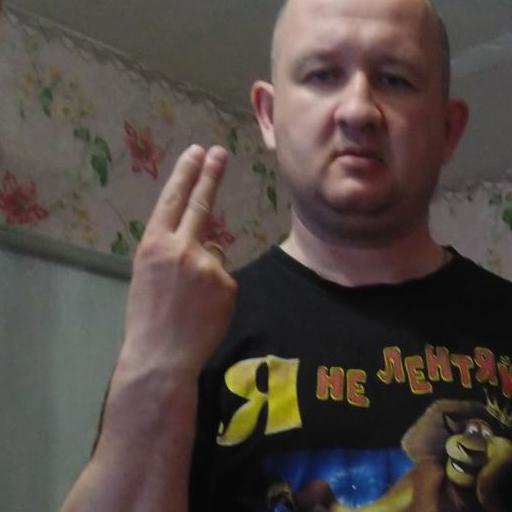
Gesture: two_up_inverted